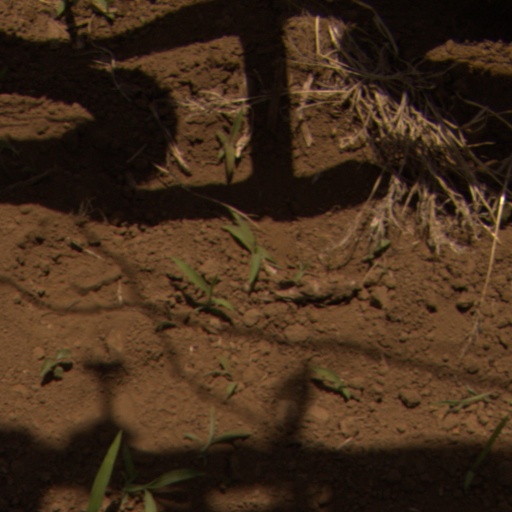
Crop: Jerusalem artichoke